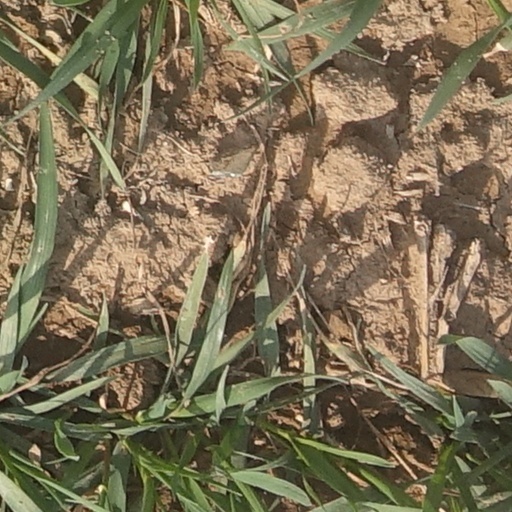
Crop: wheat